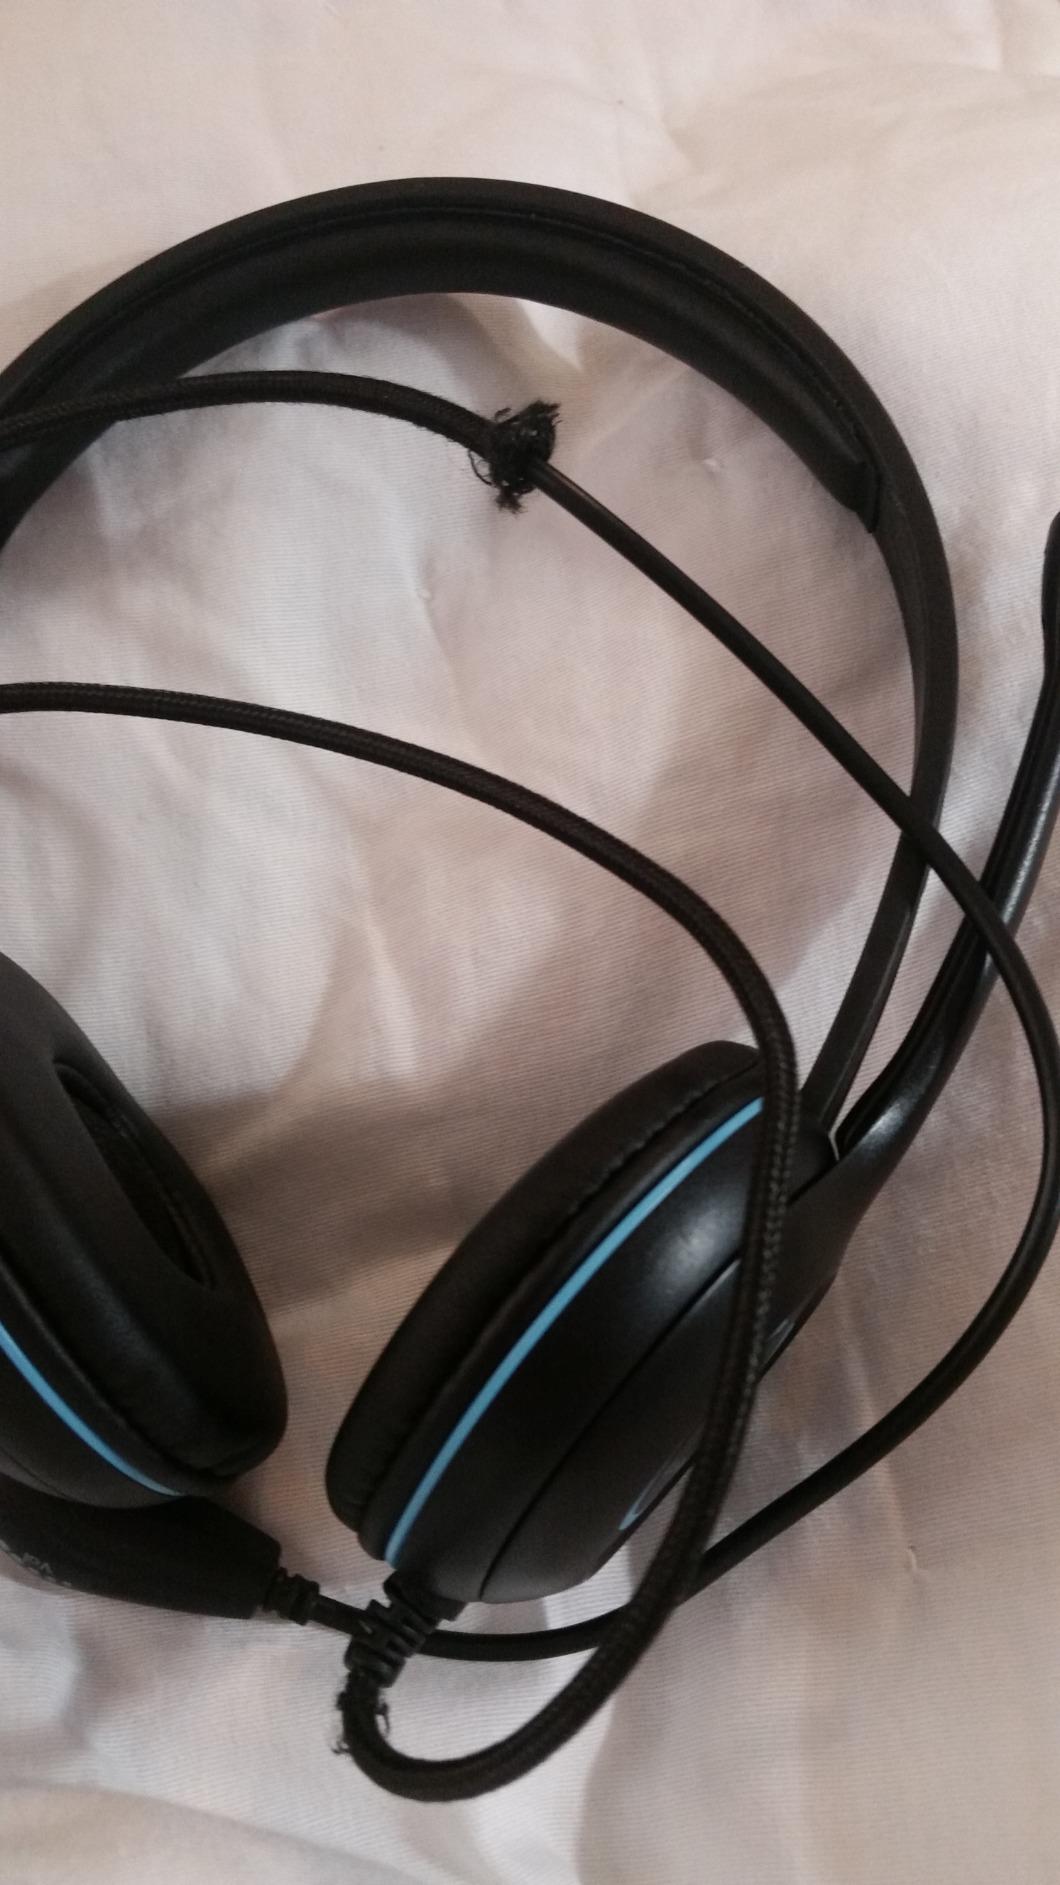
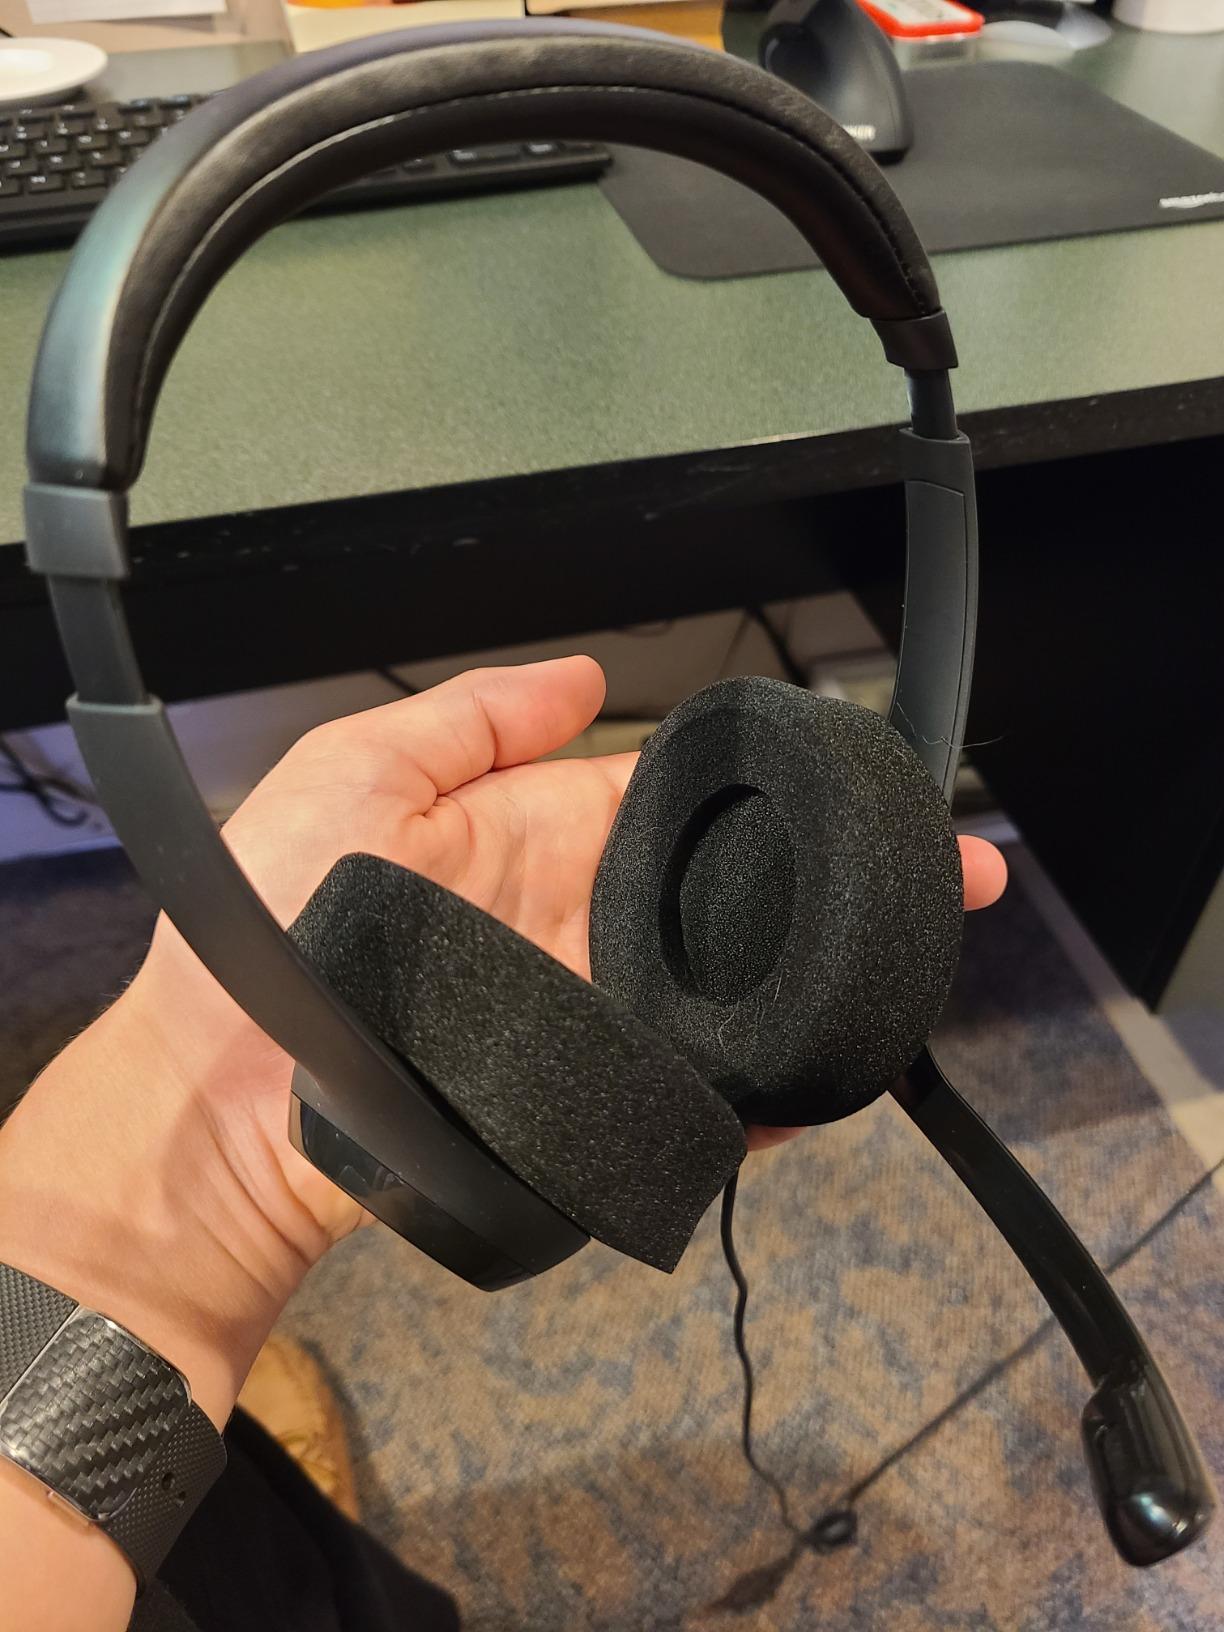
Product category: headphones
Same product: no